Selby

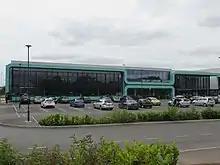
Selby Leisure Centre

Selby is the transport hub for the local area; it has a bus and railway station running services to many places around the area.